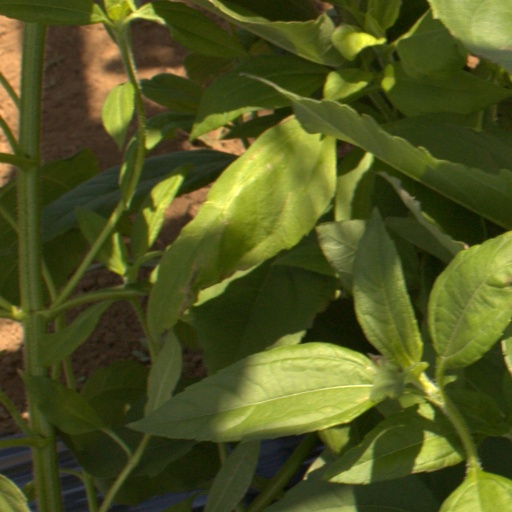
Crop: Jerusalem artichoke